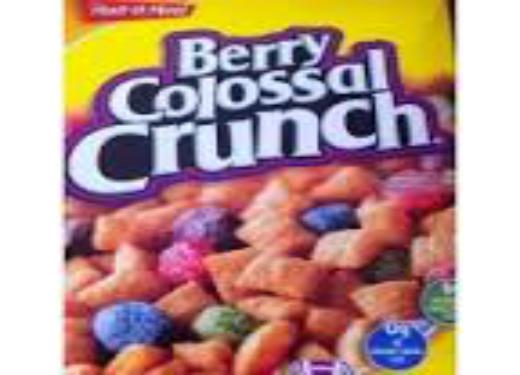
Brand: Colossal Crunch
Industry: Food